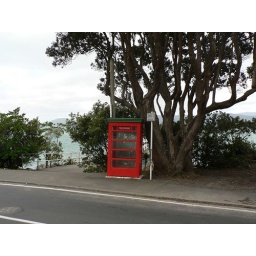
red phone box by the sea